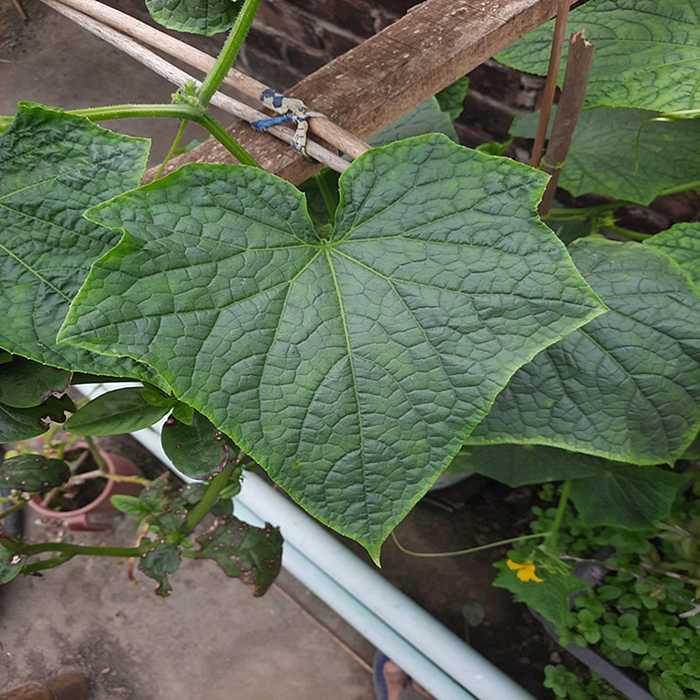
Plant: Cucumber
Label: Fresh leaf